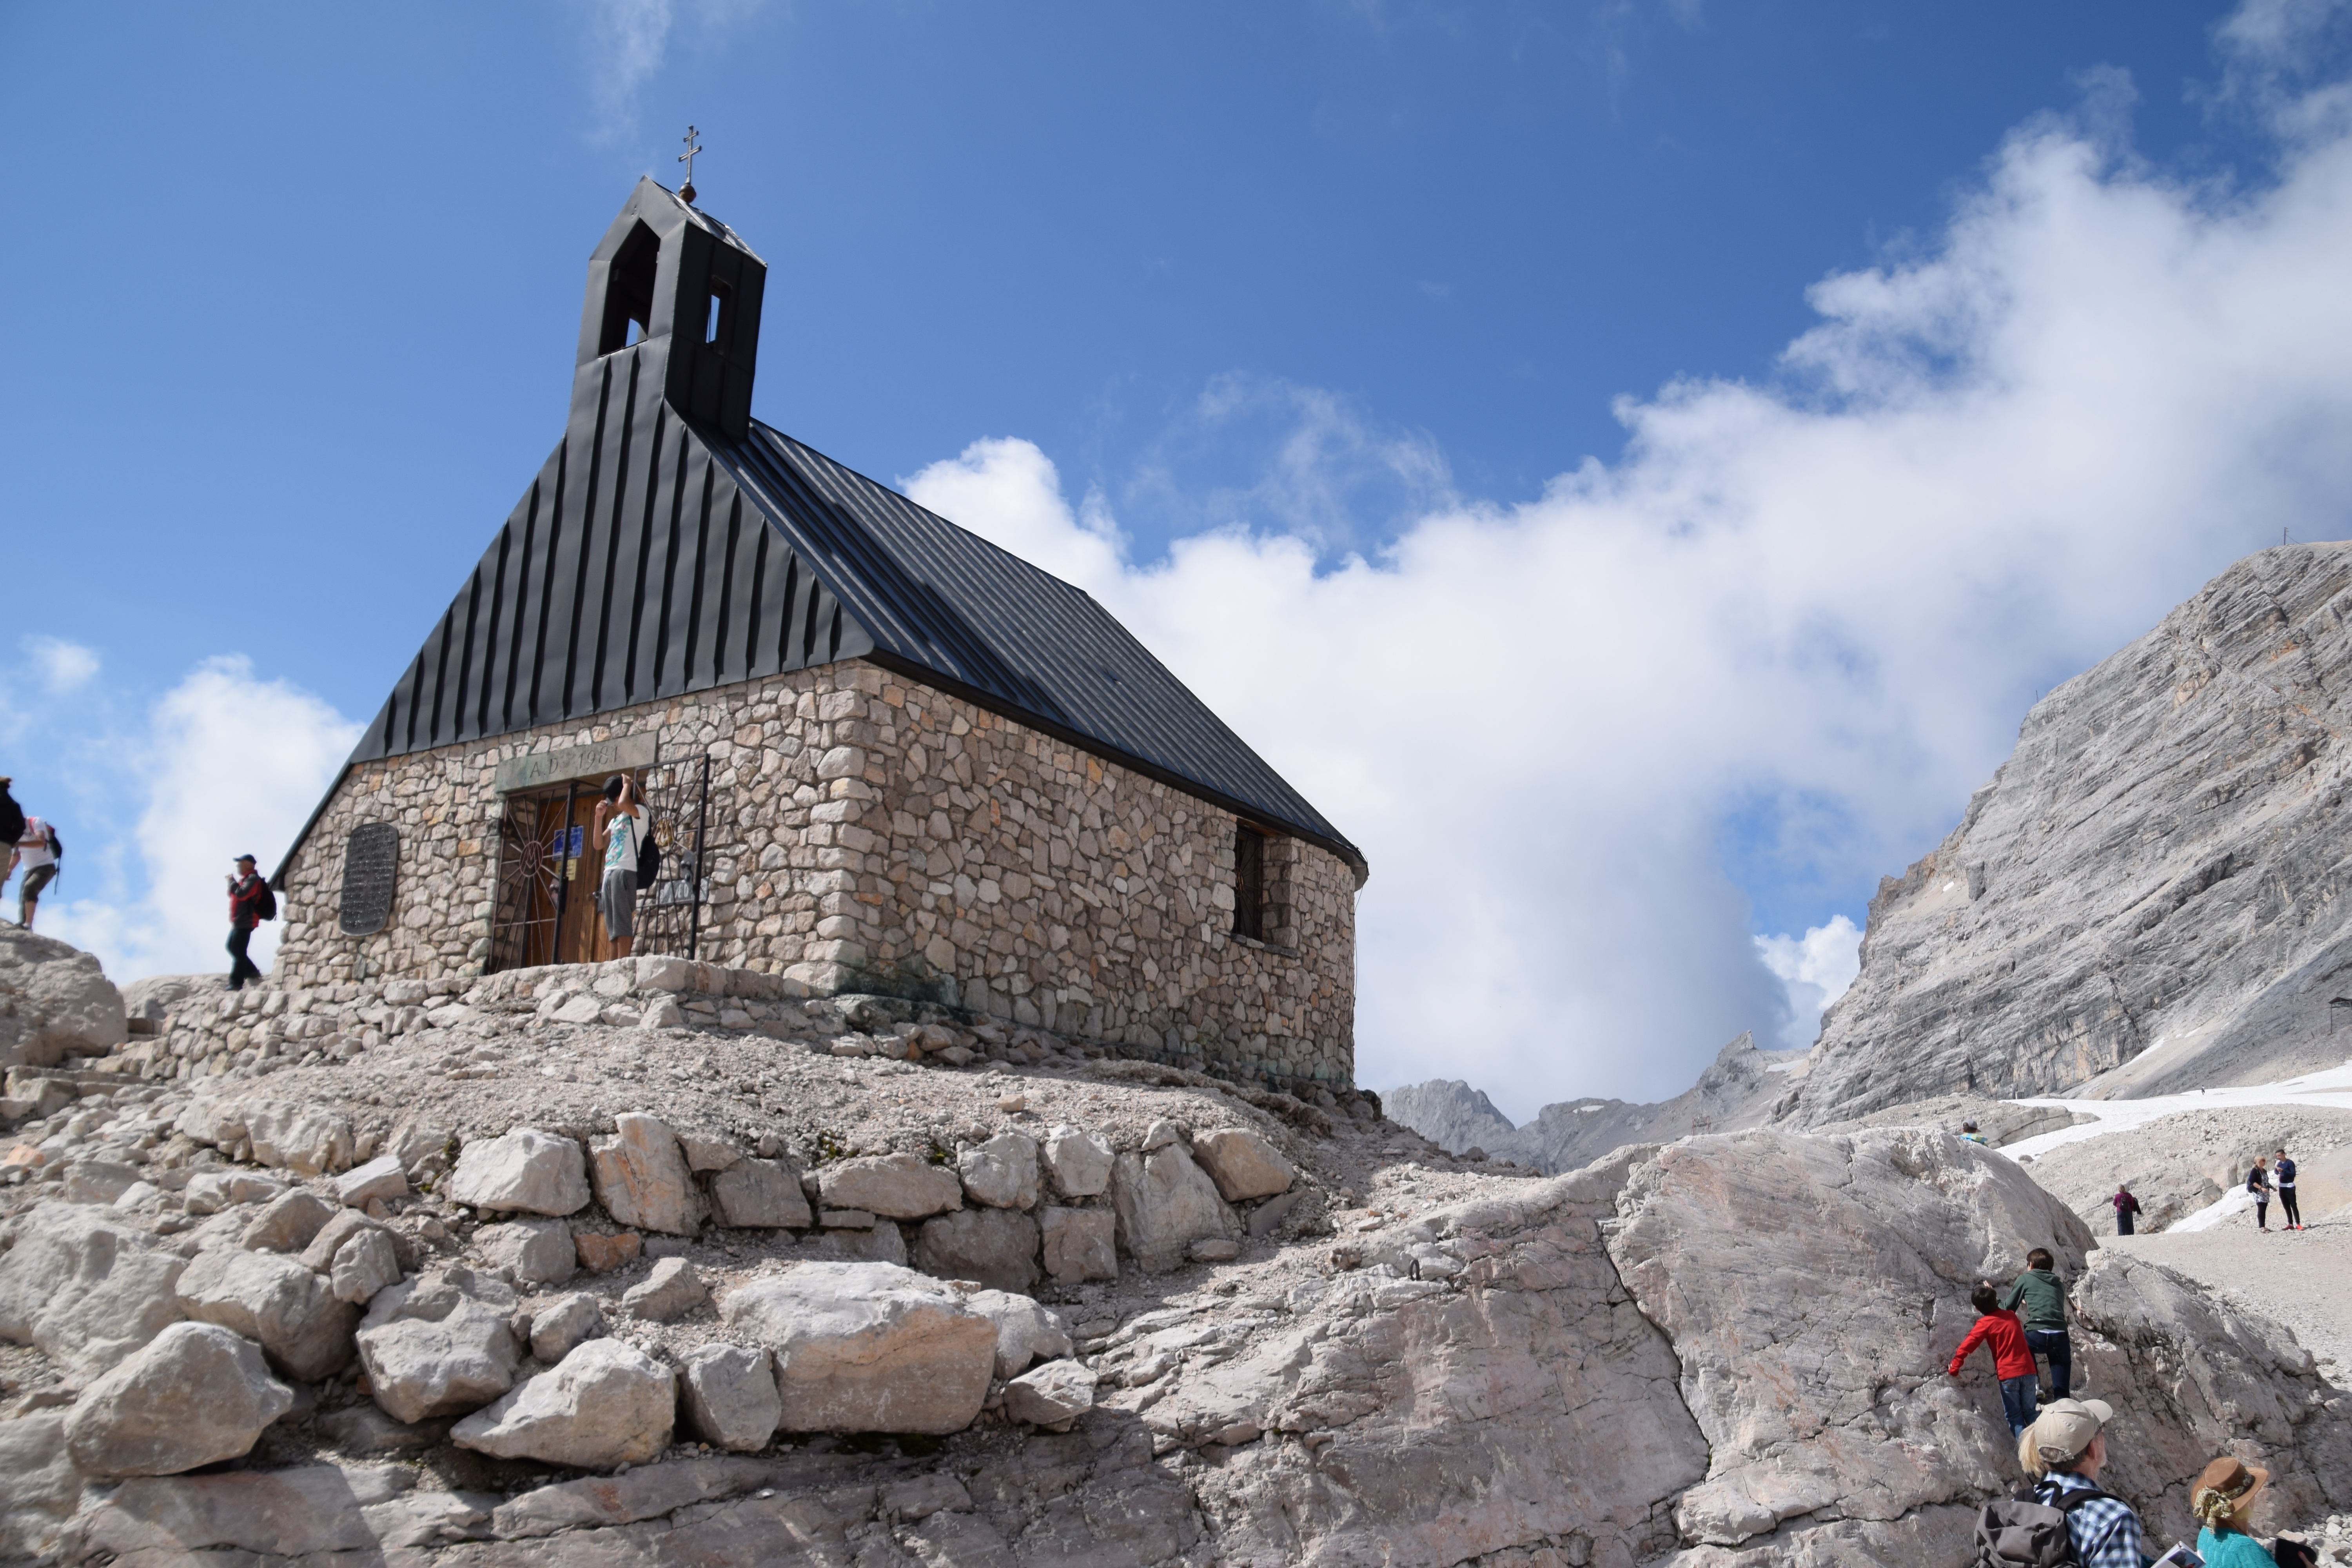
mountain, building, mountain range, church, tourism, place of worship, blue sky, mountain landscape, alps, monastery, zugspitze, mountainous landforms